Roy Partee

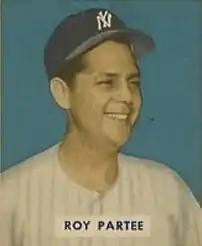
Partee's 1949 Bowman Gum baseball card

Roy Robert Partee (September 7, 1917 – December 27, 2000) was an American Major League Baseball catcher. Listed at , , Partee was nicknamed "the Little Round Man." He is likely best remembered as the man behind the plate for Enos Slaughter's "mad dash" in game seven of the World Series and as the New York Mets scout responsible for signing Bud Harrelson, Tug McGraw, Rick Aguilera and Greg Jeffries, among others.